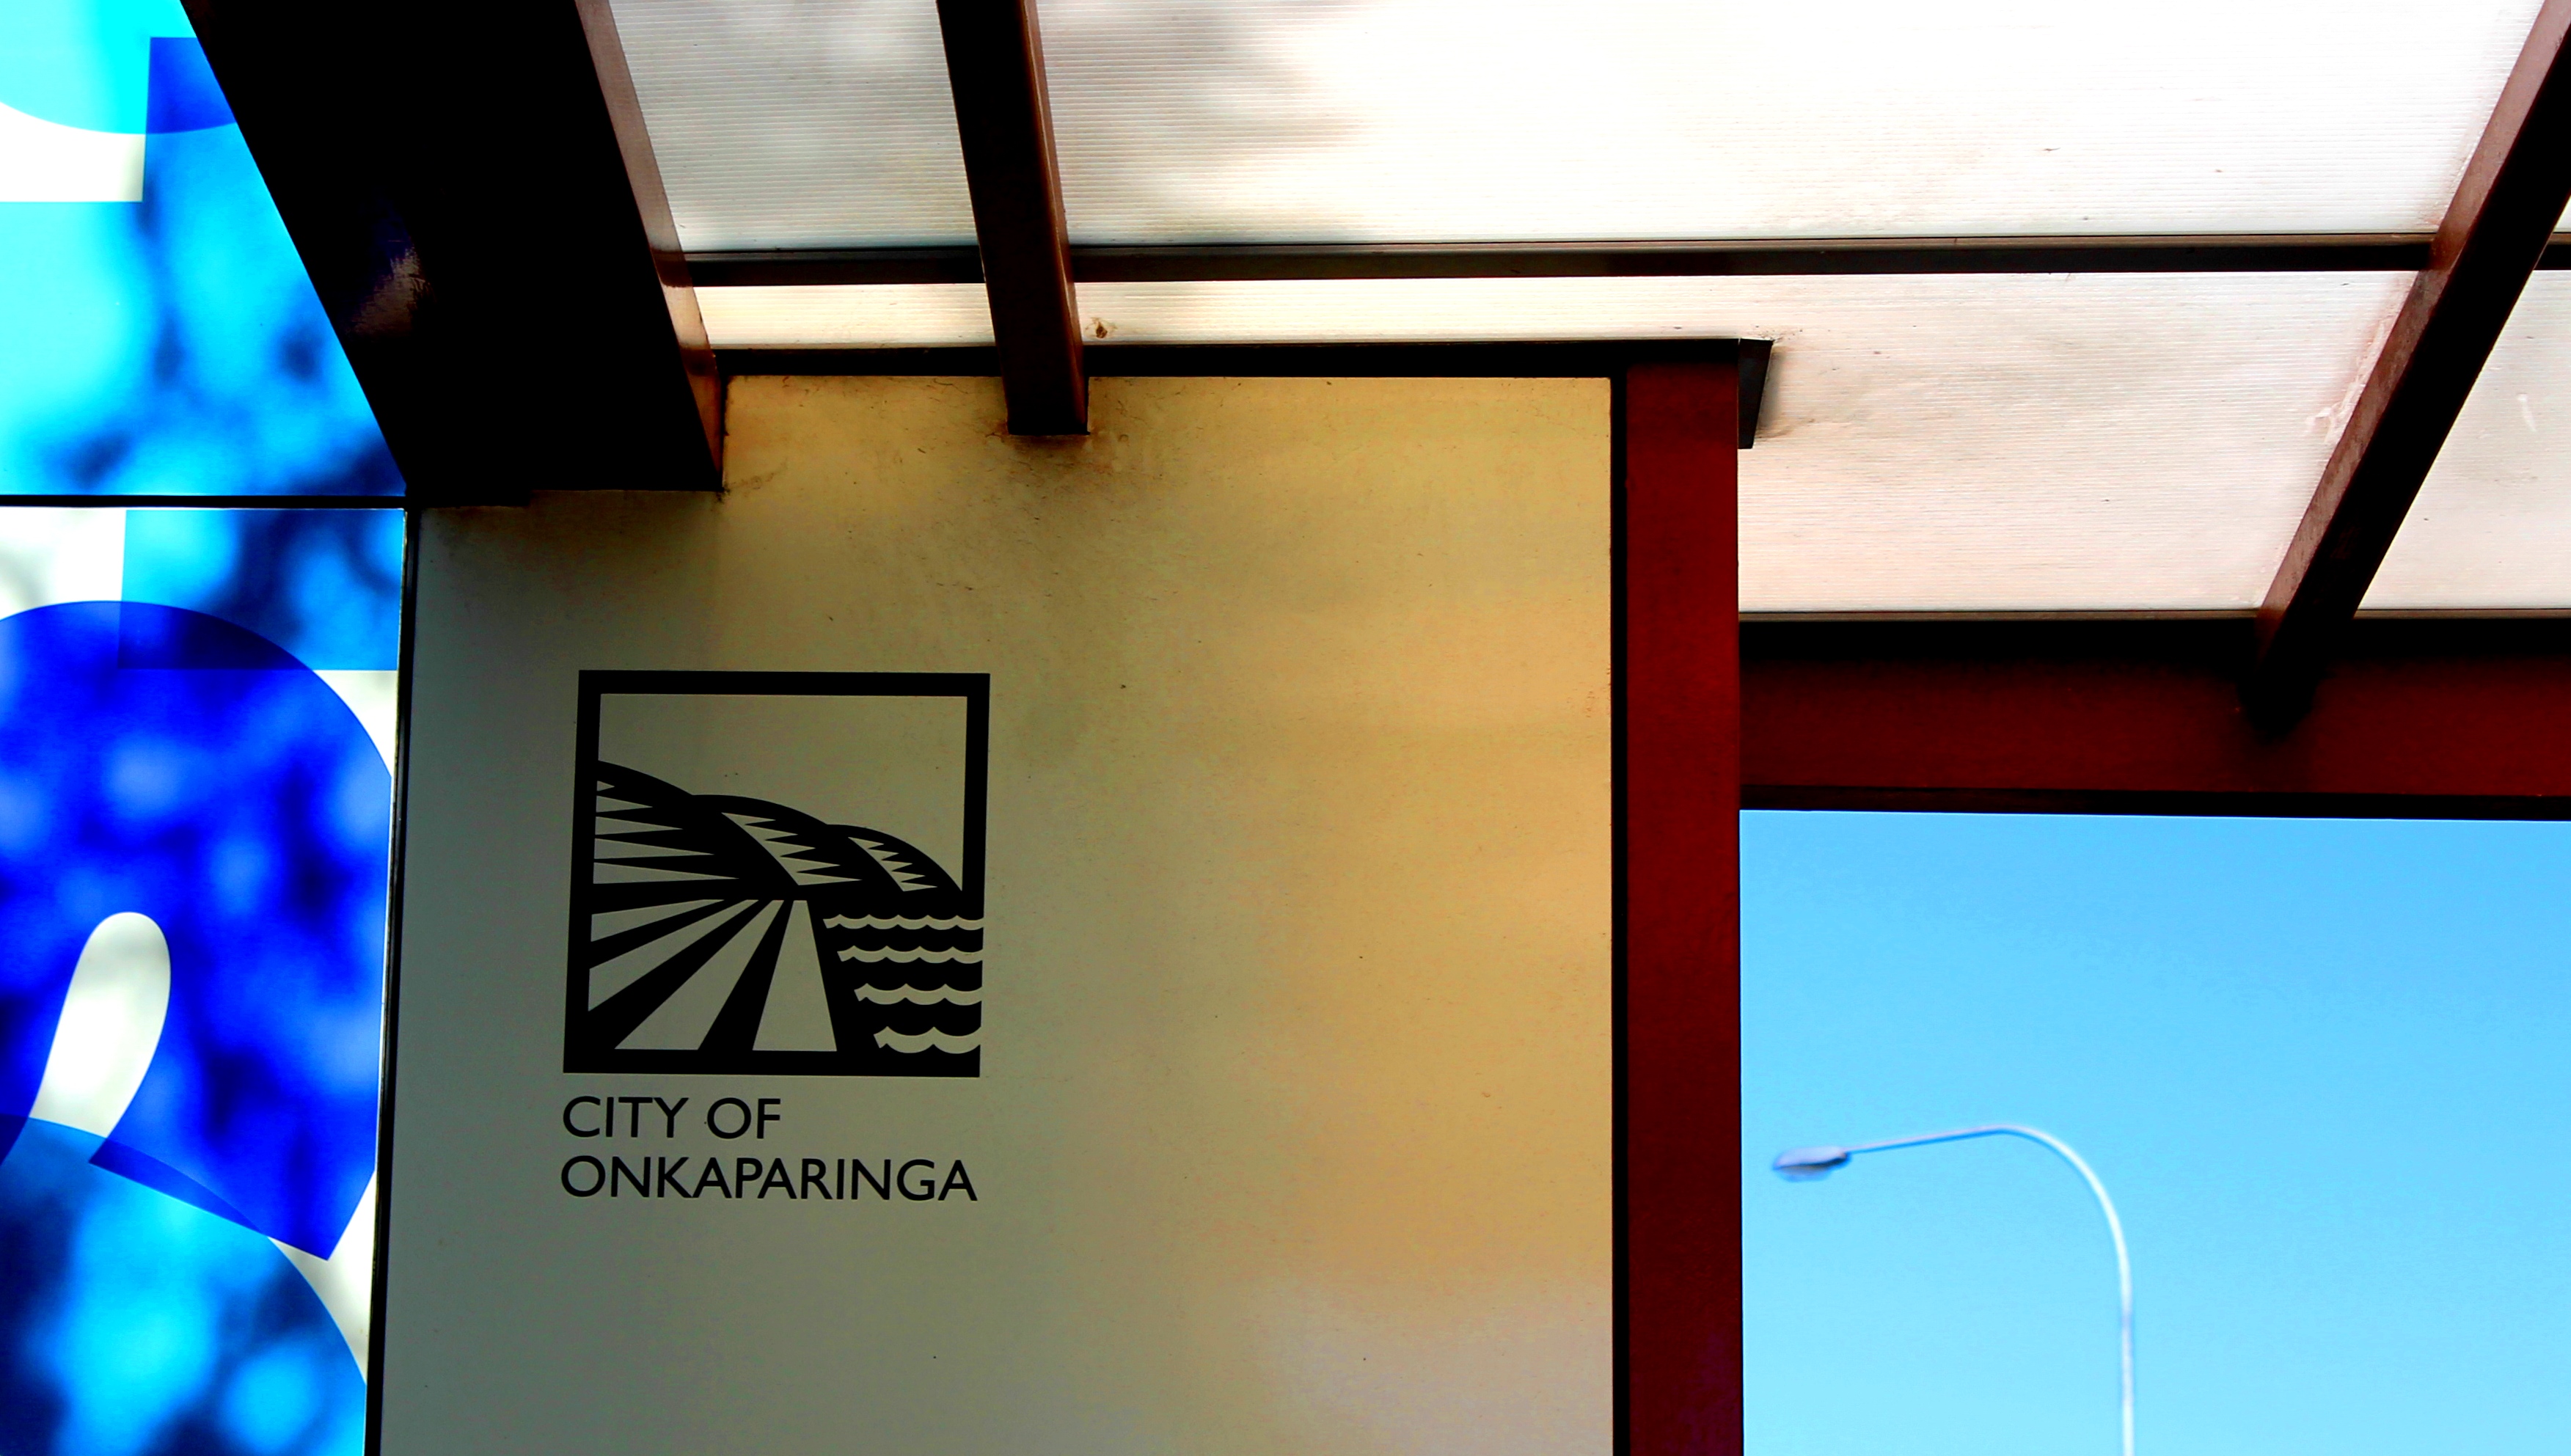
light, window, glass, advertising, explore, line, red, color, canon, contrast, blue, port, signage, lighting, artwork, interior design, brand, australia, flickr, colour, art, eos, design, facebook, image, adelaide, shape, dailyshoot, vividstriking, anawesomeshot, dazzlingshot, leshaines, noarlunga, okaparinga